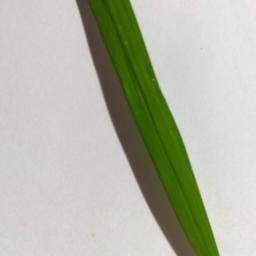
Label: Rice___Healthy